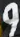
Number: 9